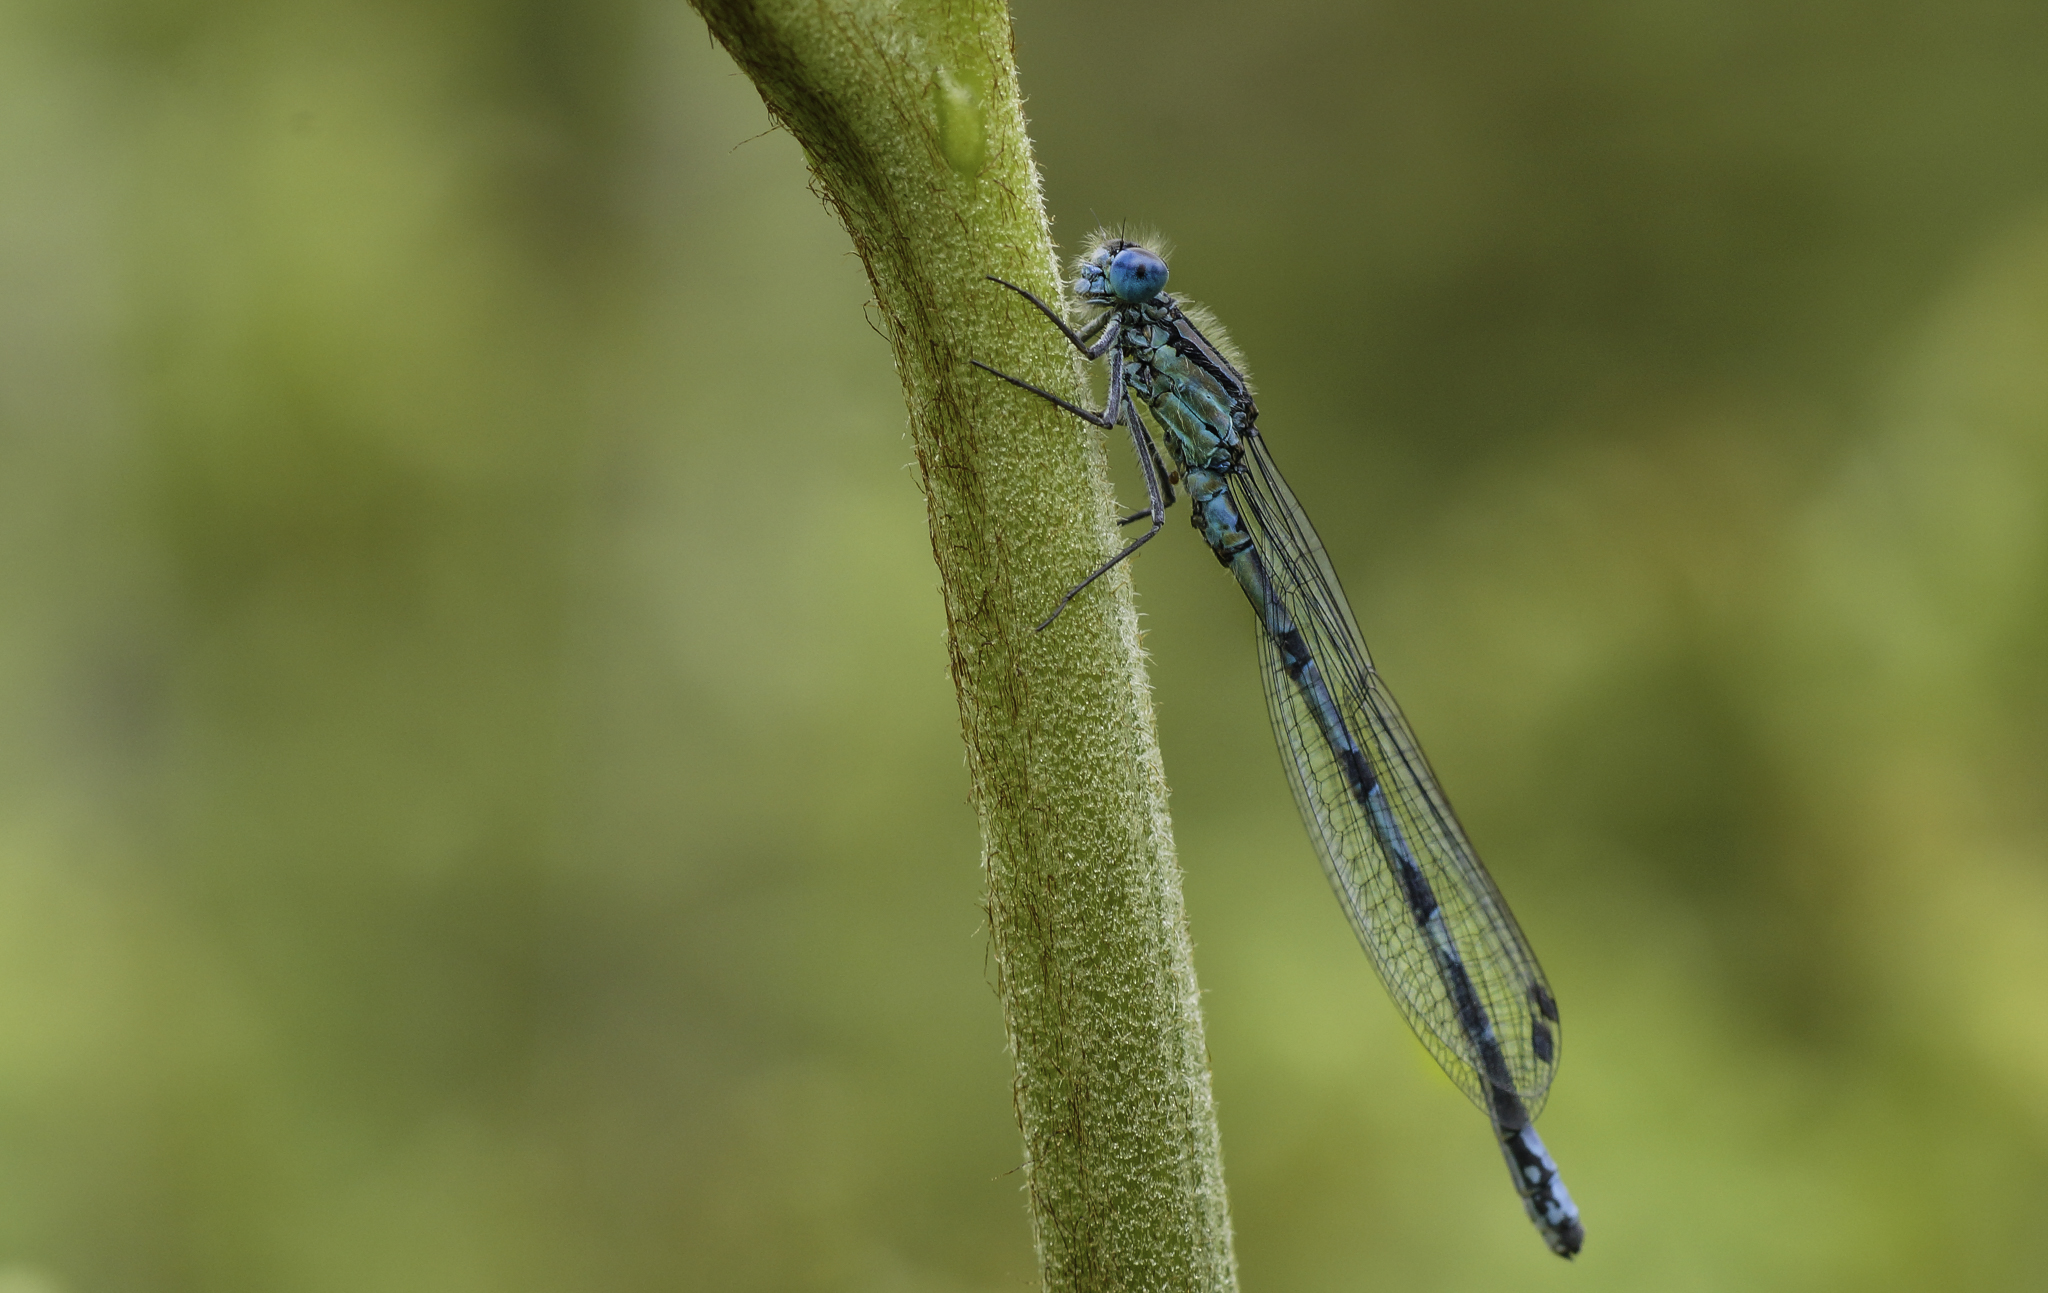
nature, wing, photo, green, insect, macro, fauna, invertebrate, close up, 100mm, animals, dragonfly, naturaleza, a77, damselfly, g, ggl1, gaby1, xovesphoto, animales, sonya77, minolta100mm, gphoto, libelula, macro photography, arthropod, gabrielcoru a, plant stem, dragonflies and damseflies, net winged insects